Kangxi Emperor

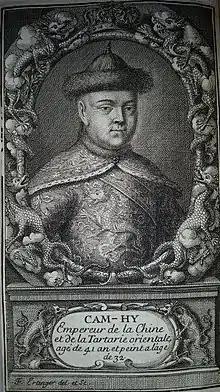
Kangxi Emperor at 32 (from le Comte's "Nouveaux Memoires", 1696)

In the 1650s, the Qing Empire engaged the Tsardom of Russia in a series of border conflicts along the Amur River region, which concluded with the Qing gaining control of the area after the Siege of Albazin.